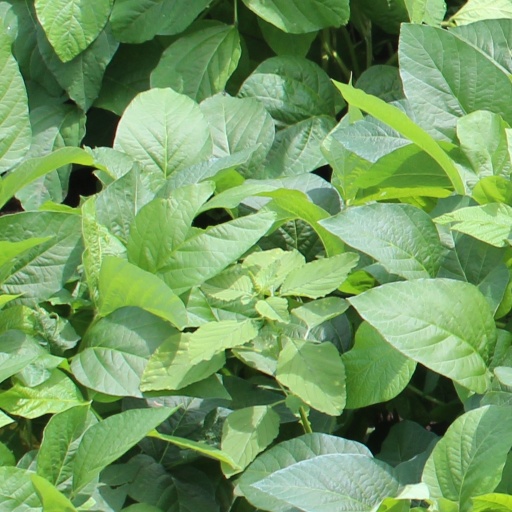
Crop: soybean